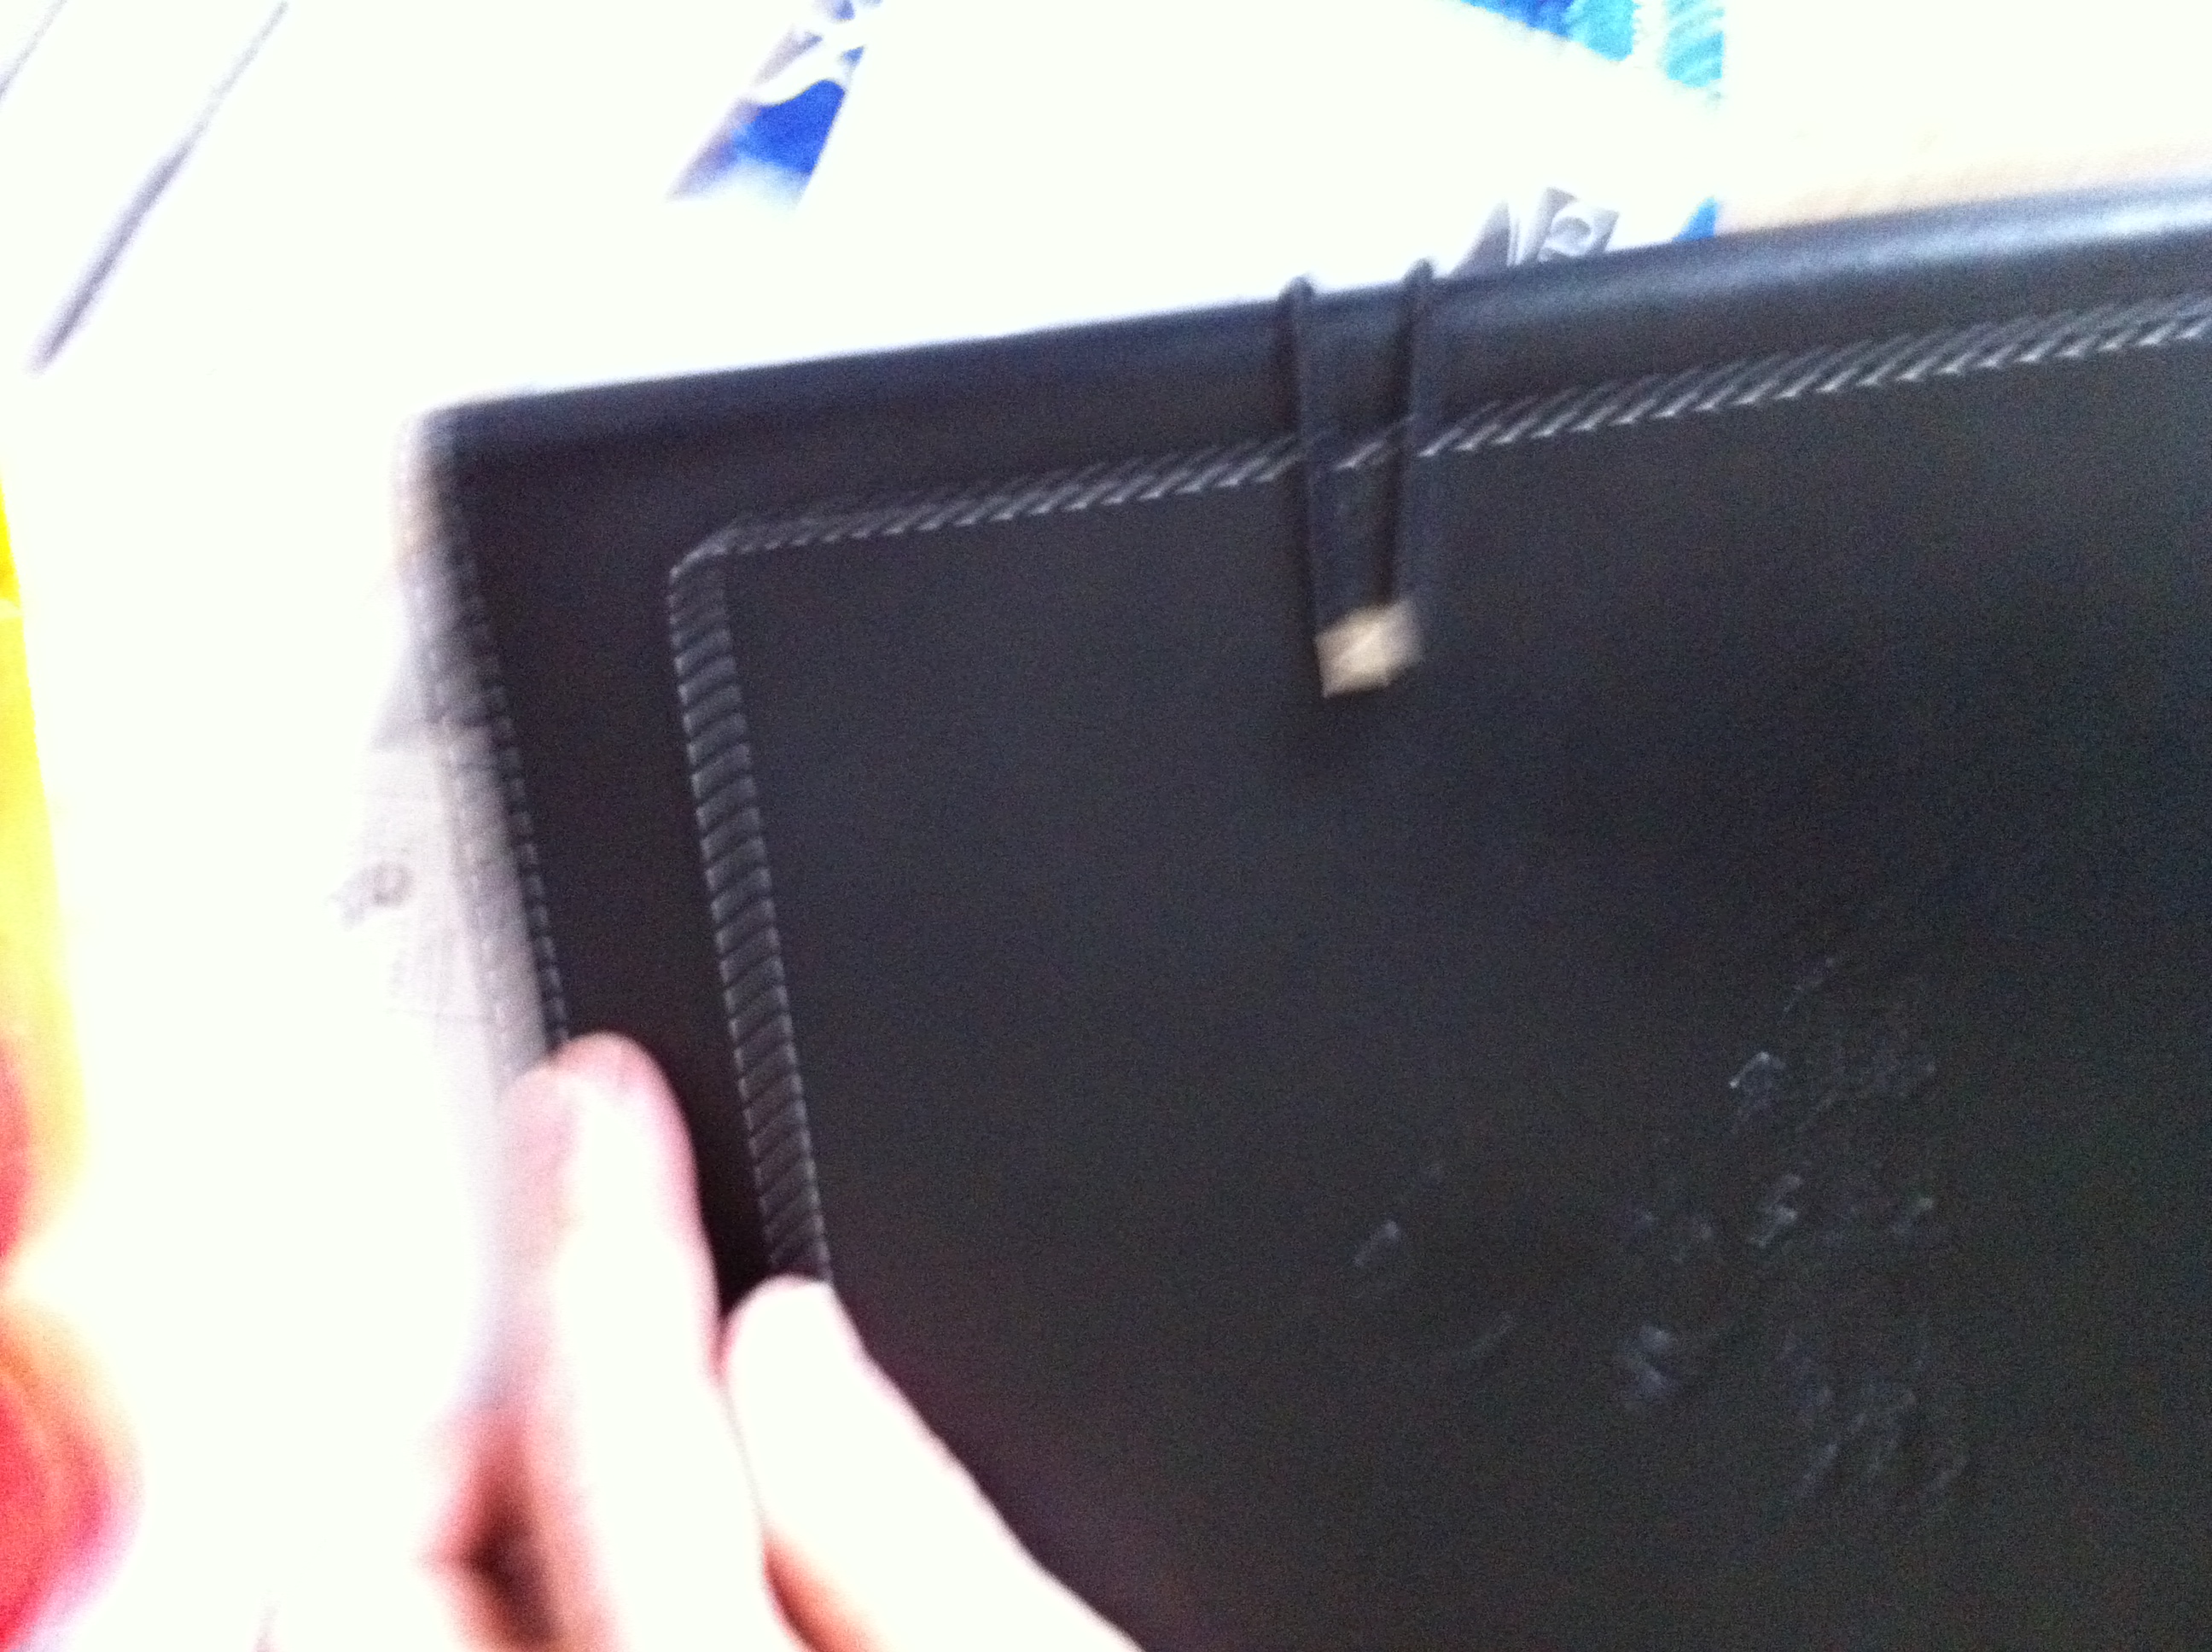Question: WHAT IS THE LOGO ON THIS FOLDER?
Answer: unanswerable